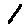
Label: 1